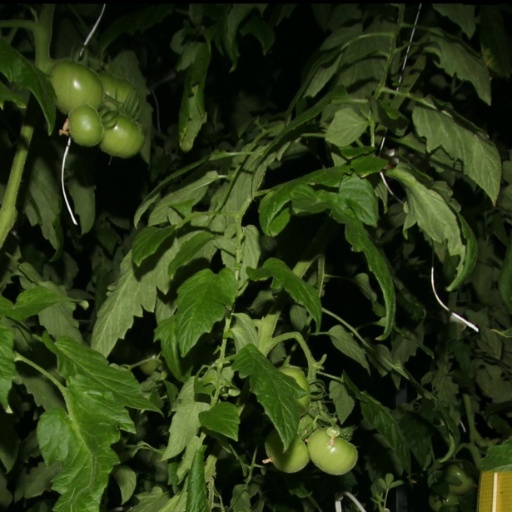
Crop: tomato